James Van Fleet

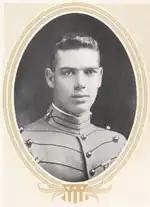
At West Point in 1915

James Van Fleet was born in the Coytesville section of Fort Lee, New Jersey. His family then moved to Florida while he was an infant, and he grew up there. Van Fleet received his high school education at the Summerlin Institute in Bartow, Florida.